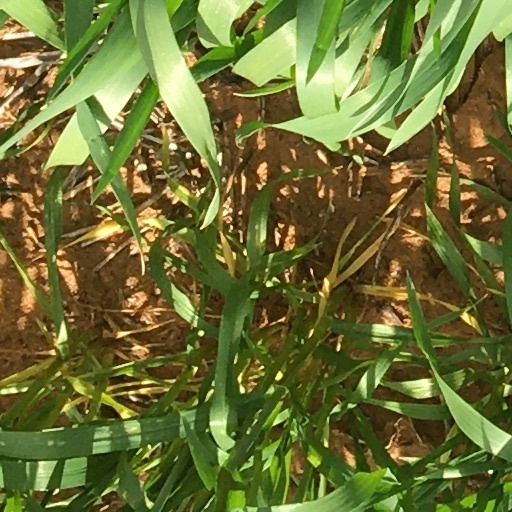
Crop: wheat